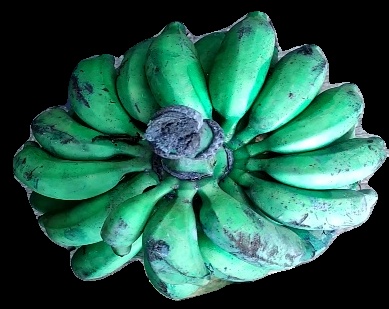
Variety: rasbale
Grade: grade3